Canadian Forces Naval Reserve

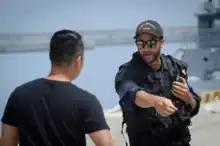
A naval reservist from in Hamilton, Ontario, directs another member during NST workup training prior to deploying to Korea in 2017.

Located in Quebec City at the Pointe-à-Carcy Naval Complex, Naval Reserve Headquarters (NAVRESHQ) oversees the operation of all 24 NRDs across Canada. Co-located with NAVRESHQ is NRD HMCS "Montcalm", Naval Fleet School (Quebec) (NFS(Q)) and the Naval Museum of Quebec - Stanislas-Déry Naval Museum.